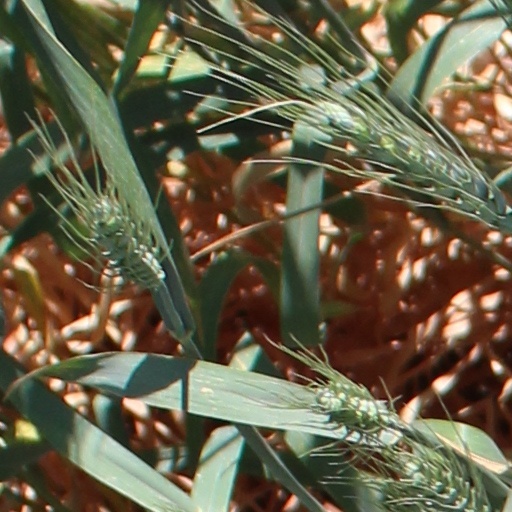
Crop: wheat